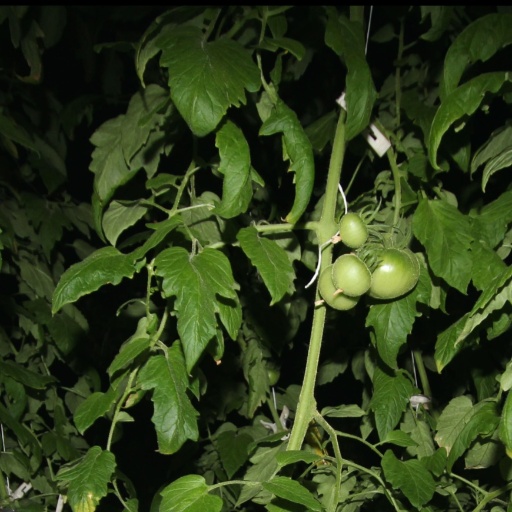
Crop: tomato